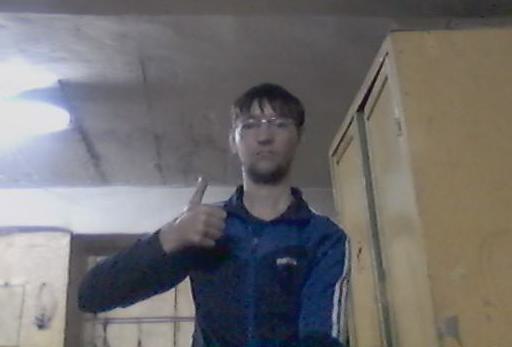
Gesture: like